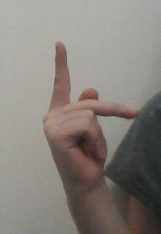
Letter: dha